History of Székesfehérvár

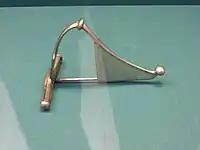
La Tène Silver hinged brooch found in Székesfehérvár, dating from 1-100 AD (British Museum).

The place has been inhabited since the 5th century BCE. In Roman times, the settlements were called "Gorsium" and "Herculia". After the Migration Period Fejér County was the part of the Avar Khaganate, while the Slavic and Great Moravian presence is disputed. (There is no source for the name of the place before the late 10th century.) In the Middle Ages its Latin name was "Alba Regalis"/"Alba Regia". The town was an important traffic junction between Lake Balaton and Lake Velence, several trade routes led from here to the Balkans and Italy, and to Buda and Vienna. Today, the town is a junction of seven railroad lines.